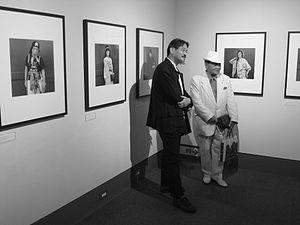
Hiroh Kikai, né le 18 mars 1945, est un photographe japonais surtout connu pour ses portraits en noir et blanc de gens pris à Asakusa, un projet qu'il a poursuivi pendant plus de trente ans.